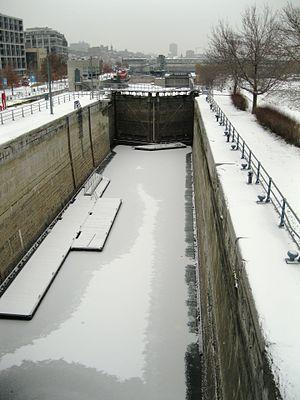
Canal de Lachine, Montréal
Le canal de Lachine est un canal traversant la section sud-ouest de l'île de Montréal entre le lac Saint-Louis et le Vieux Port. Nommé d’après la ville de Lachine il permet d’éviter les rapides du même nom sur le fleuve Saint-Laurent. Ouvert en 1825, agrandi deux fois au XIXᵉ siècle, il a joué un rôle important dans le développement industriel du Canada et de Montréal. Il est fermé à la navigation commerciale depuis 1970, remplacé par la voie maritime du Saint-Laurent.